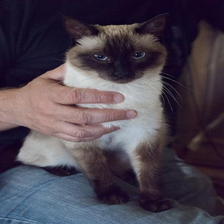
Species: cat
Breed: Siamese